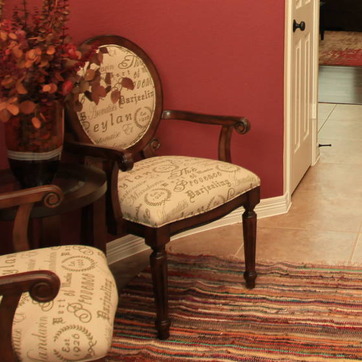
Material: fabric